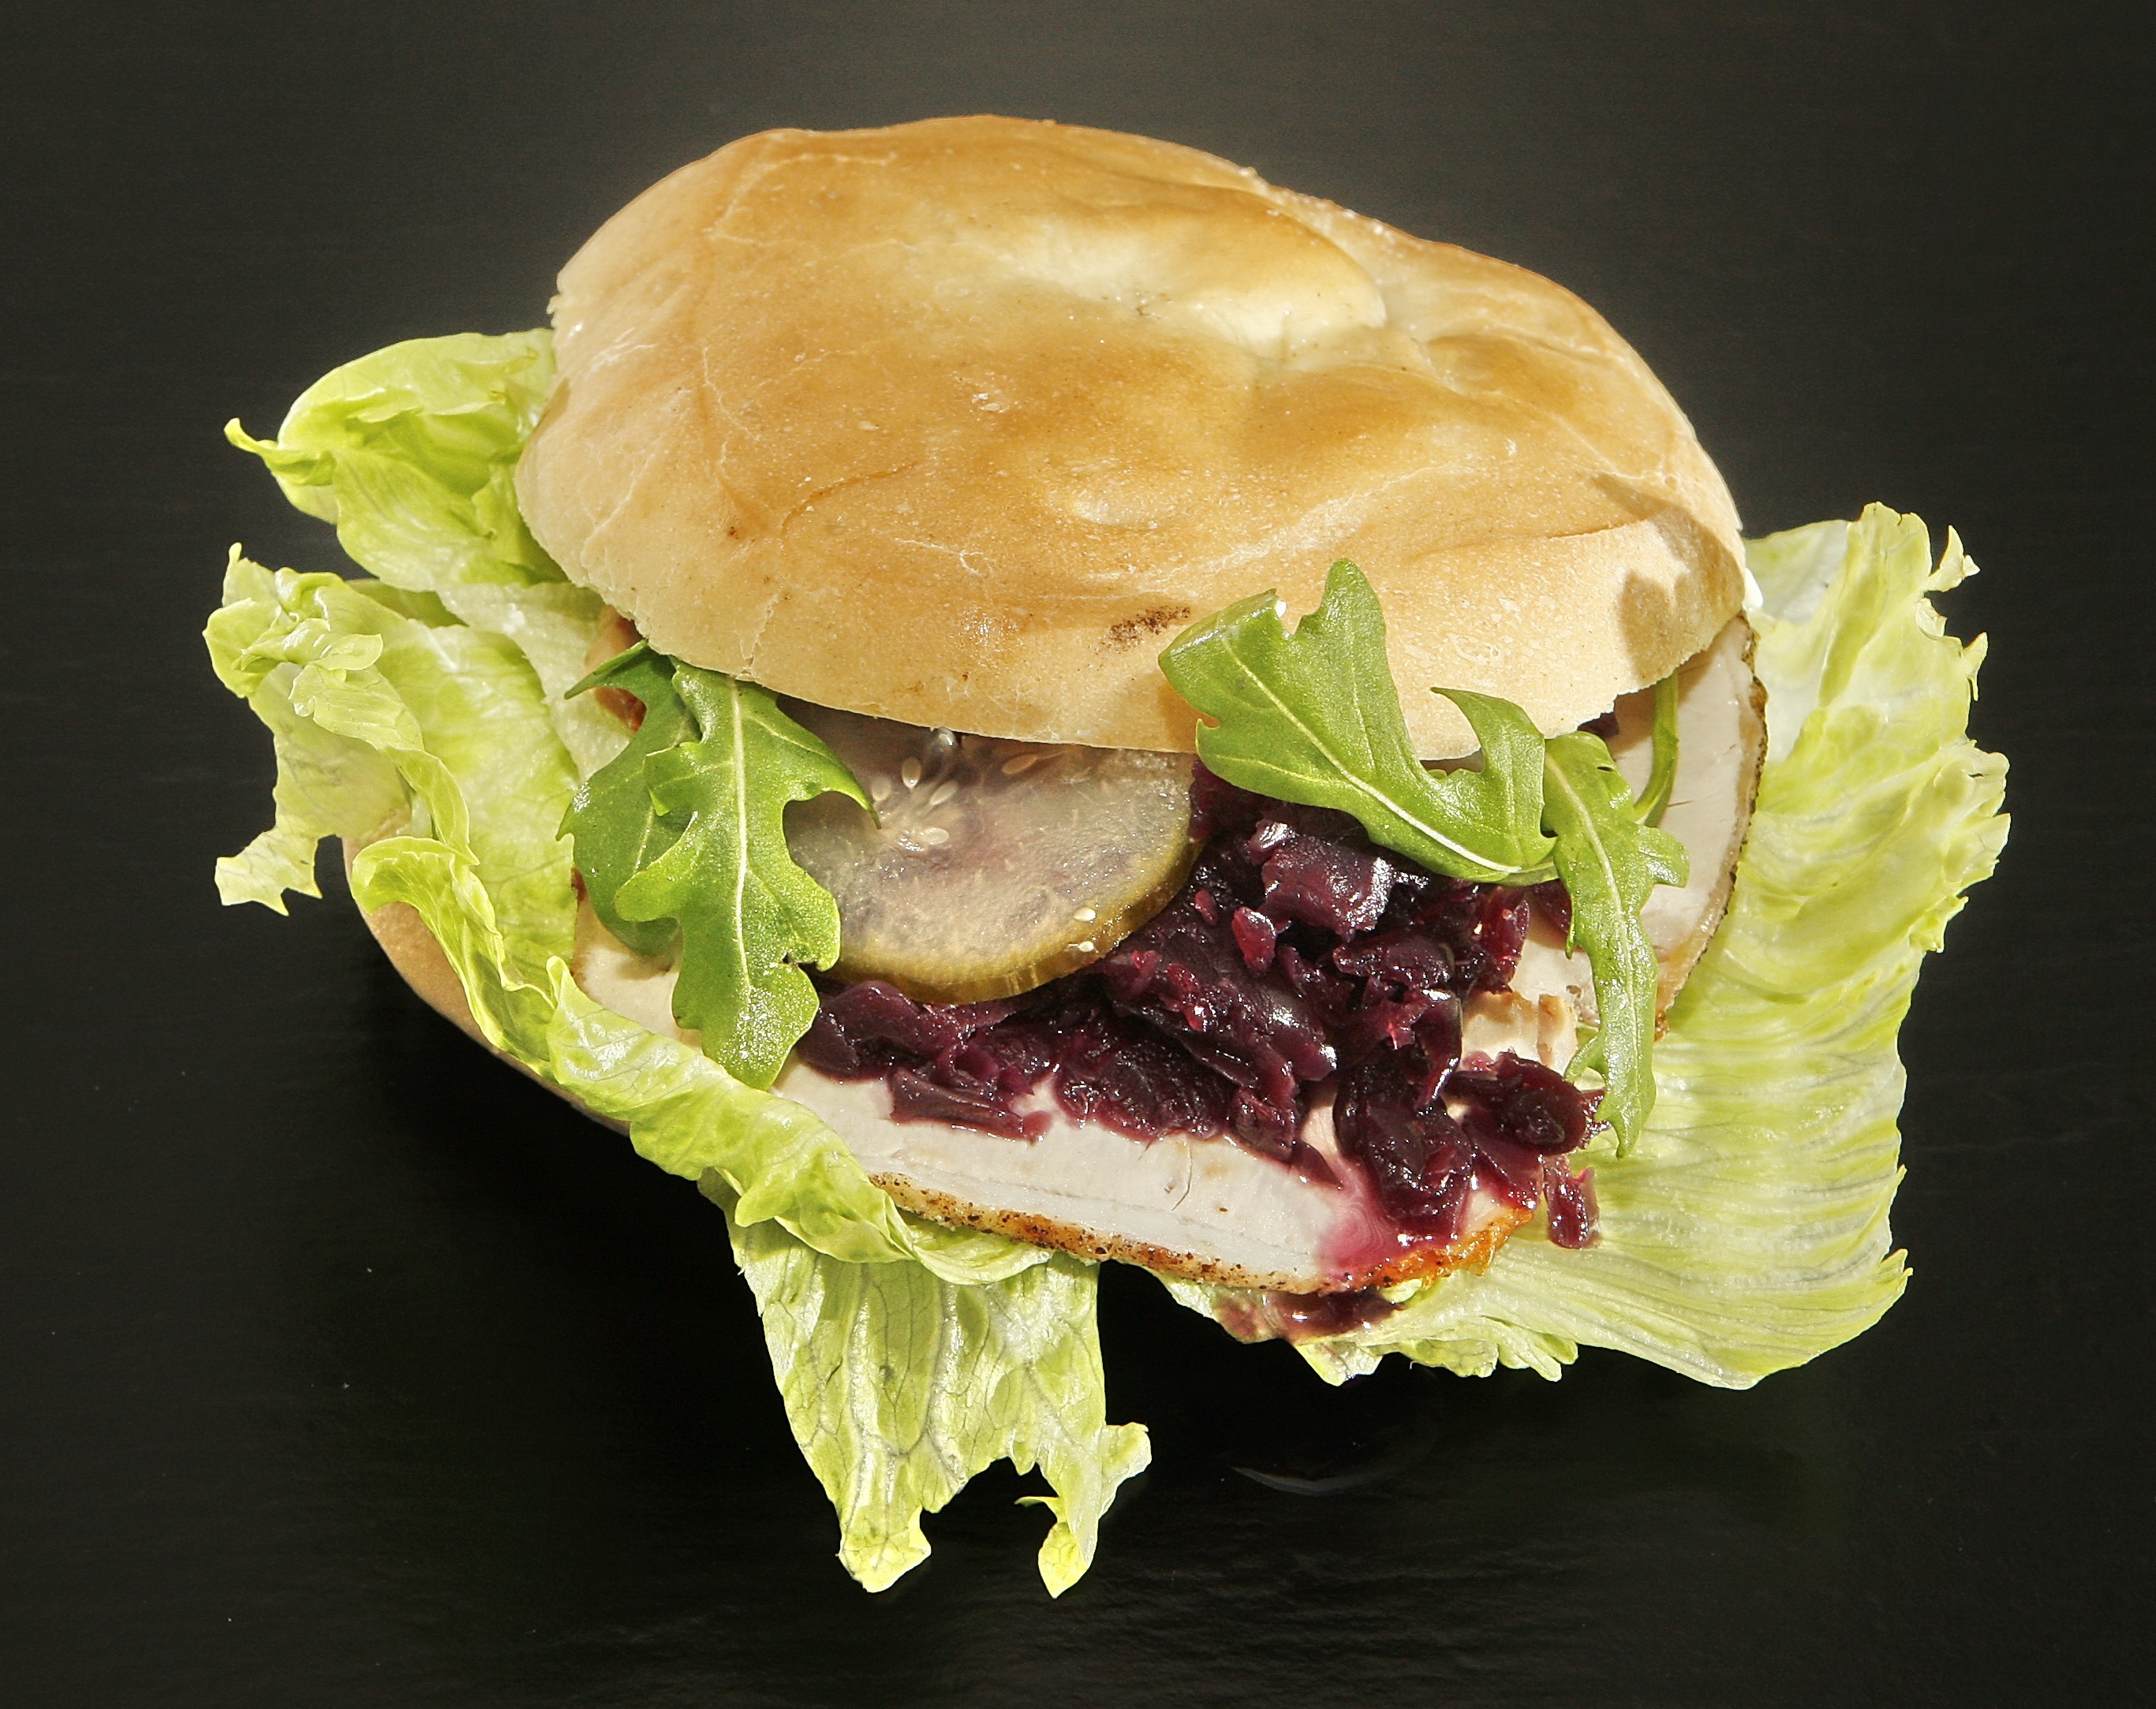
dish, meal, food, salad, produce, meat, pork, cuisine, rocket, hamburger, sandwich, dining, cucumber, sliced, red cabbage, christmas sandwich, pork loin, pork roast, sandwich bun